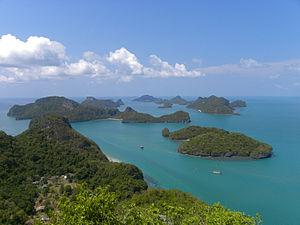
Parc National Ang Thong
La Thaïlande compte 127 parcs nationaux ainsi que des parcs marins, certains sont en cours de création.
Cet article recense les zones humides de Thaïlande concernées par la convention de Ramsar.
Le parc national de Mu Ko Ang Thong est un parc national marin du golfe de Thaïlande, dans la province de Surat Thani en Thaïlande.